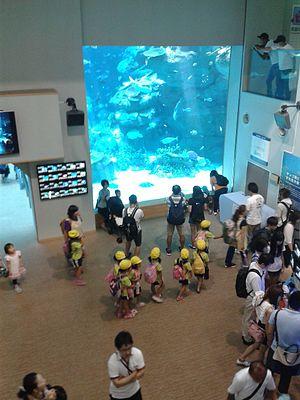
L'Aquarium du port de Nagoya est un aquarium japonais situé dans la région du Chūbu, à Nagoya. C'est l'un des deux delphinariums japonais présentant des orques, avec le Kamogawa Seaworld. Il présente actuellement 13 grands dauphins, 6 bélugas, 3 orques et 3 dauphins à flancs blancs du Pacifique.